British Association for Shooting and Conservation

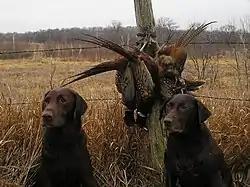
Hunting dogs with catch

The patron of the association was Prince Philip, Duke of Edinburgh, who held the office from 1967 till 2021. Princess Anne accepted an invitation to succeed her father as Patron in October 2022.